Glossop line

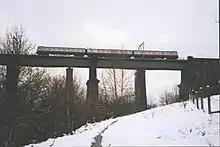
A Class 304 in Greater Manchester PTE livery crossing Dinting Viaduct in 1994

The following table summarises the line's thirteen stations, their distance measured from and estimated number of passenger entries/exits in 2019/20: